Saint Petersburg State Forestry University

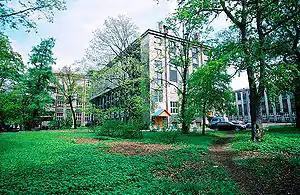
Second academic building

A division and five institutes of the university are located in four buildings on the grounds of an oldest park in the city with total area exceeding 65 hectares, founded in 1827.